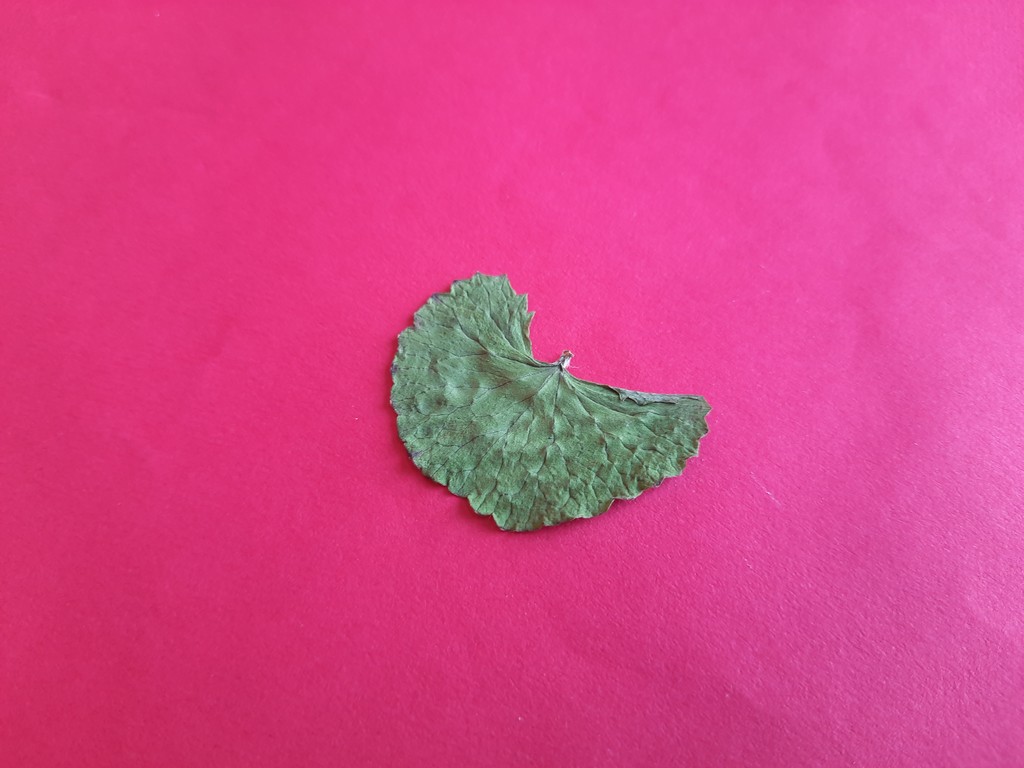
Label: Dried